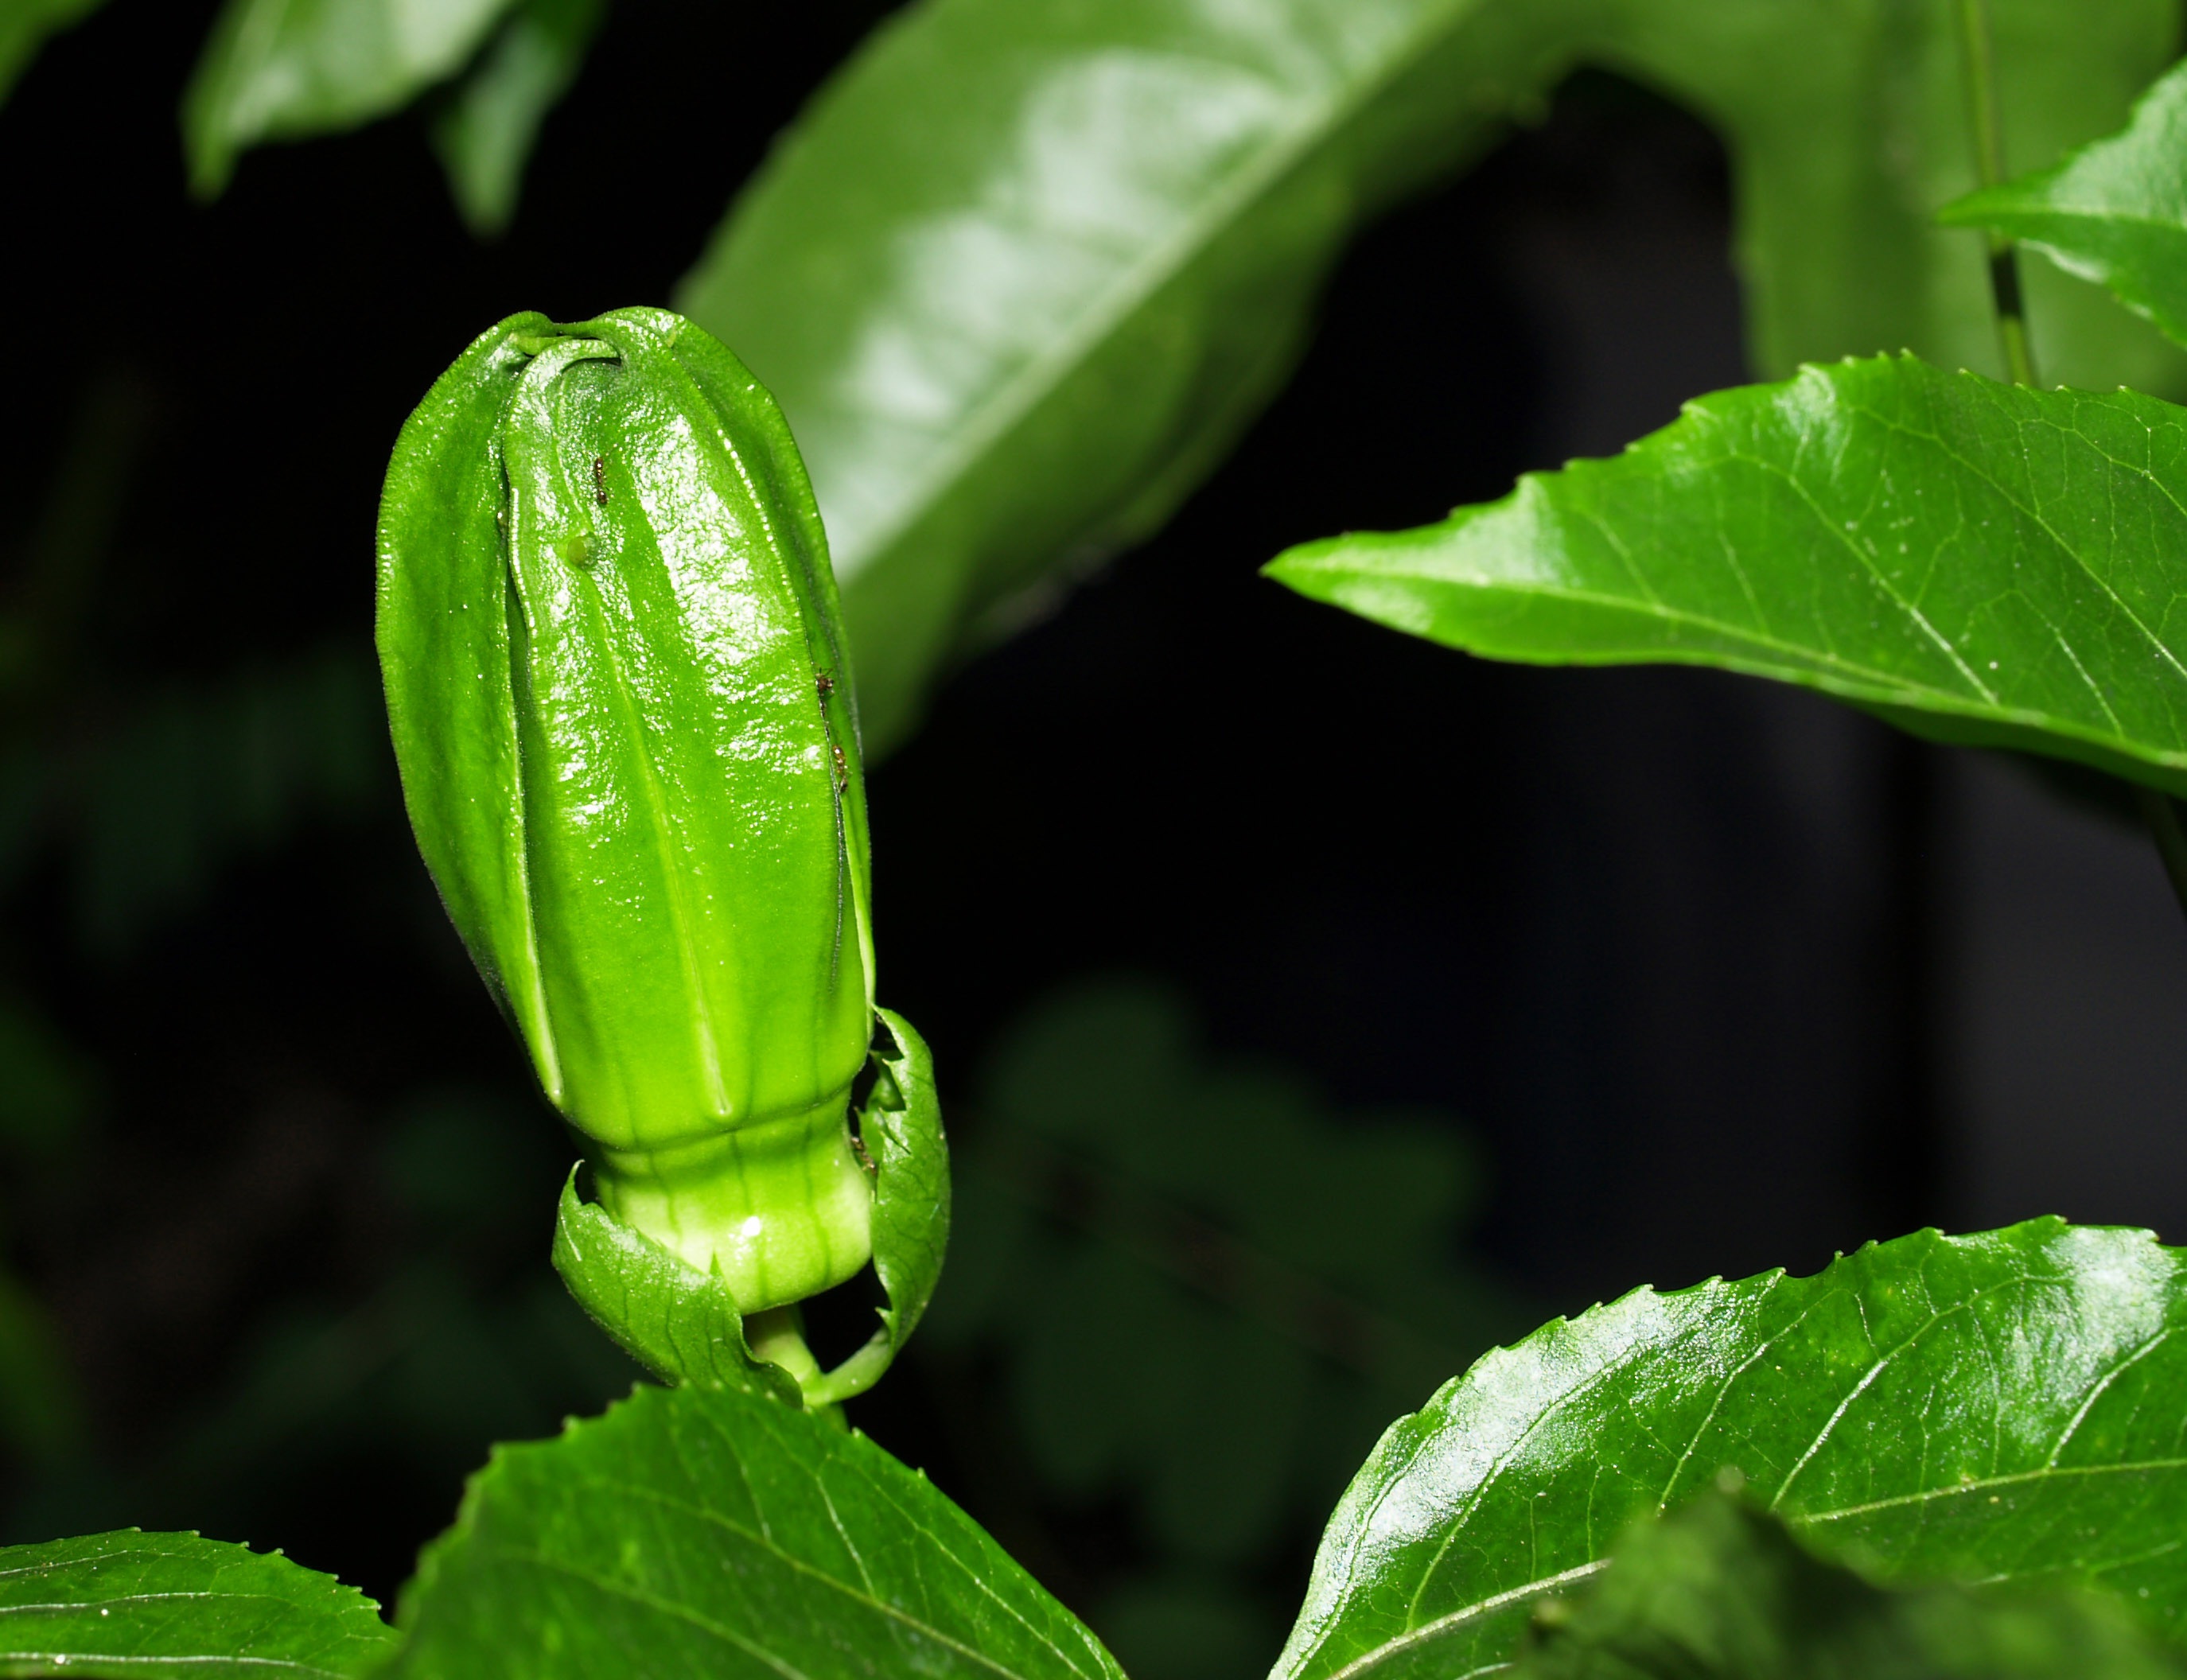
nature, forest, blossom, plant, vine, fruit, leaf, flower, purple, petal, pollen, pollination, food, green, produce, vegetable, tropical, insect, garden, medicine, flora, health, invertebrate, close up, stamen, head, endangered, beauty, passion, creeper, species, passiflora, eruption, macro photography, flowering plant, fragility, thriving, plant stem, land plant